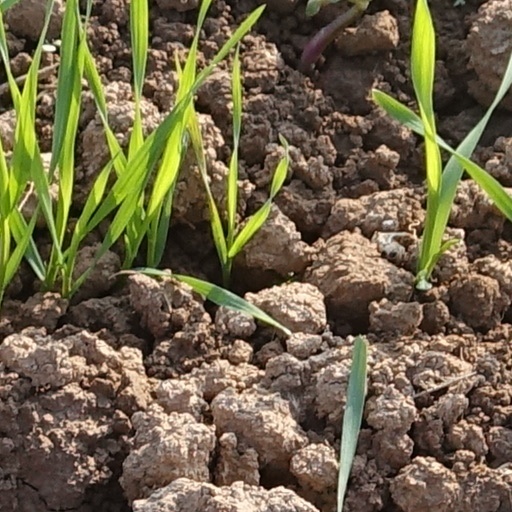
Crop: wheat